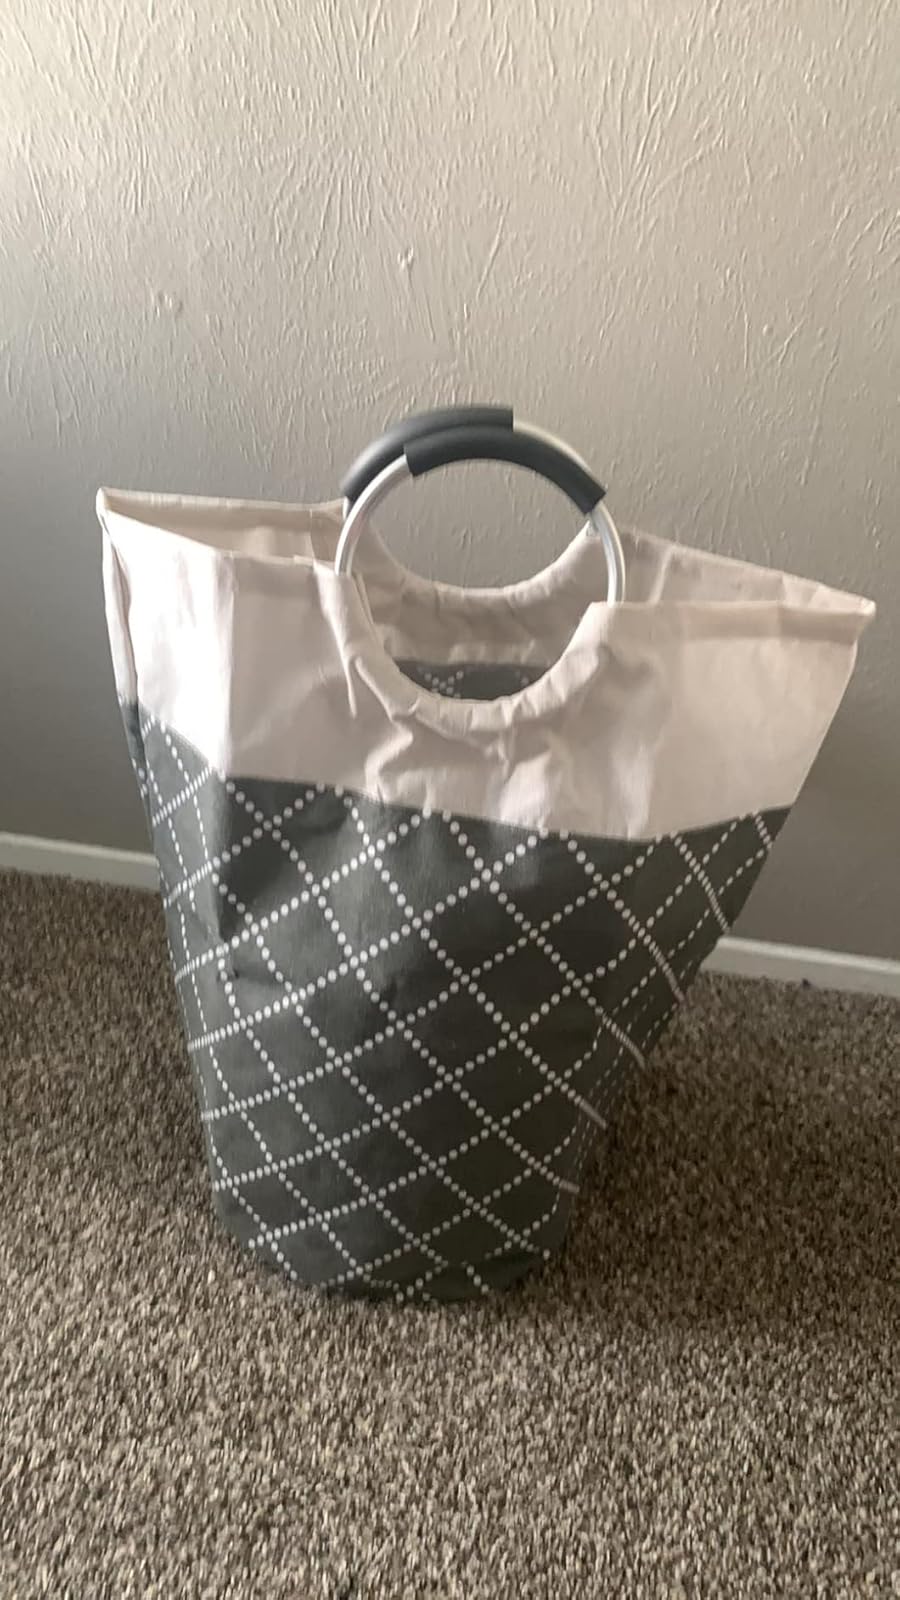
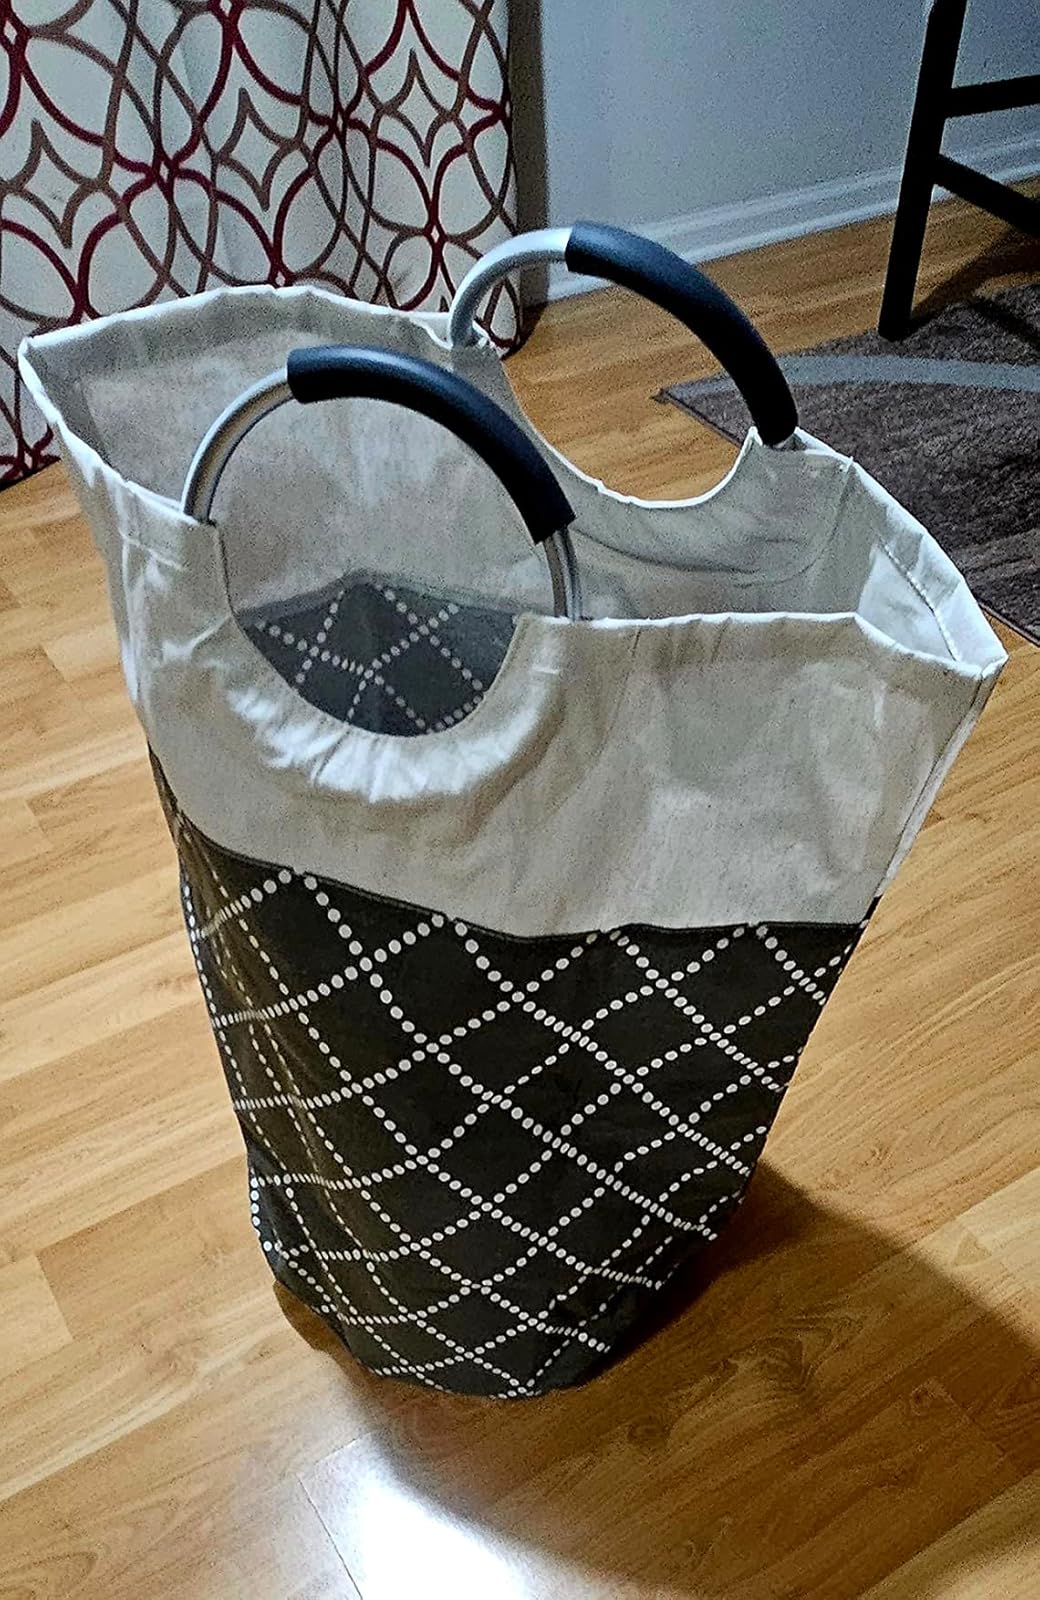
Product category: items_hamper
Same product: yes